Pavlo Tychyna

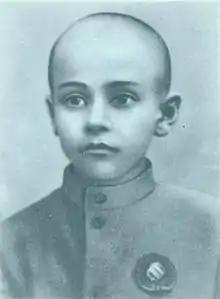
Tychyna in 1901

Born in Pisky in 1891, he was baptized on January 27, which was mistakenly considered his birth date until recently. His father, Hryhoriy Timofiyovych Tychynin, was a village deacon and a teacher in the local grammar school. His mother, Maria Vasylivna Tychynina (Savytska), was eleven years younger than Pavlo's father. Pavlo had nine siblings: five sisters and four brothers. At first young Tychyna studied at the district's elementary school which was opened in Pisky in 1897. His first teacher was Serafima Morachevska who later recommended him to try his talent in chorus. In 1900 he became a member of an archiary chorus in the Trinity (Troitsky) monastery near Chernihiv. Simultaneously young Tychyna studied in the Chernihiv theological school. Pavlo's father died in 1906. A year later Pavlo finished his school.